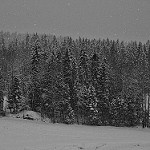
Label: forest